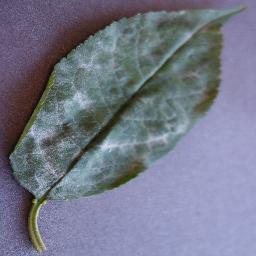
Label: Cherry___Powdery_mildew